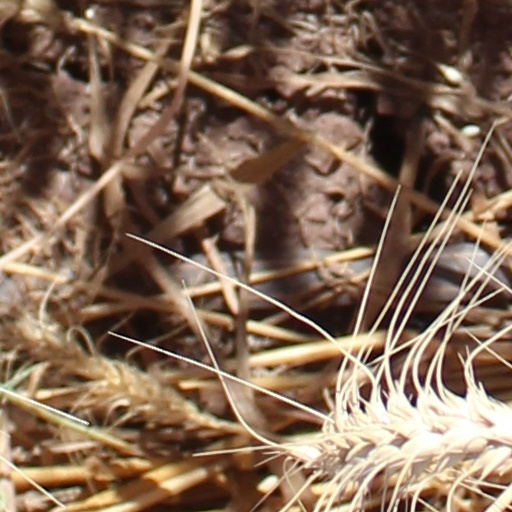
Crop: wheat